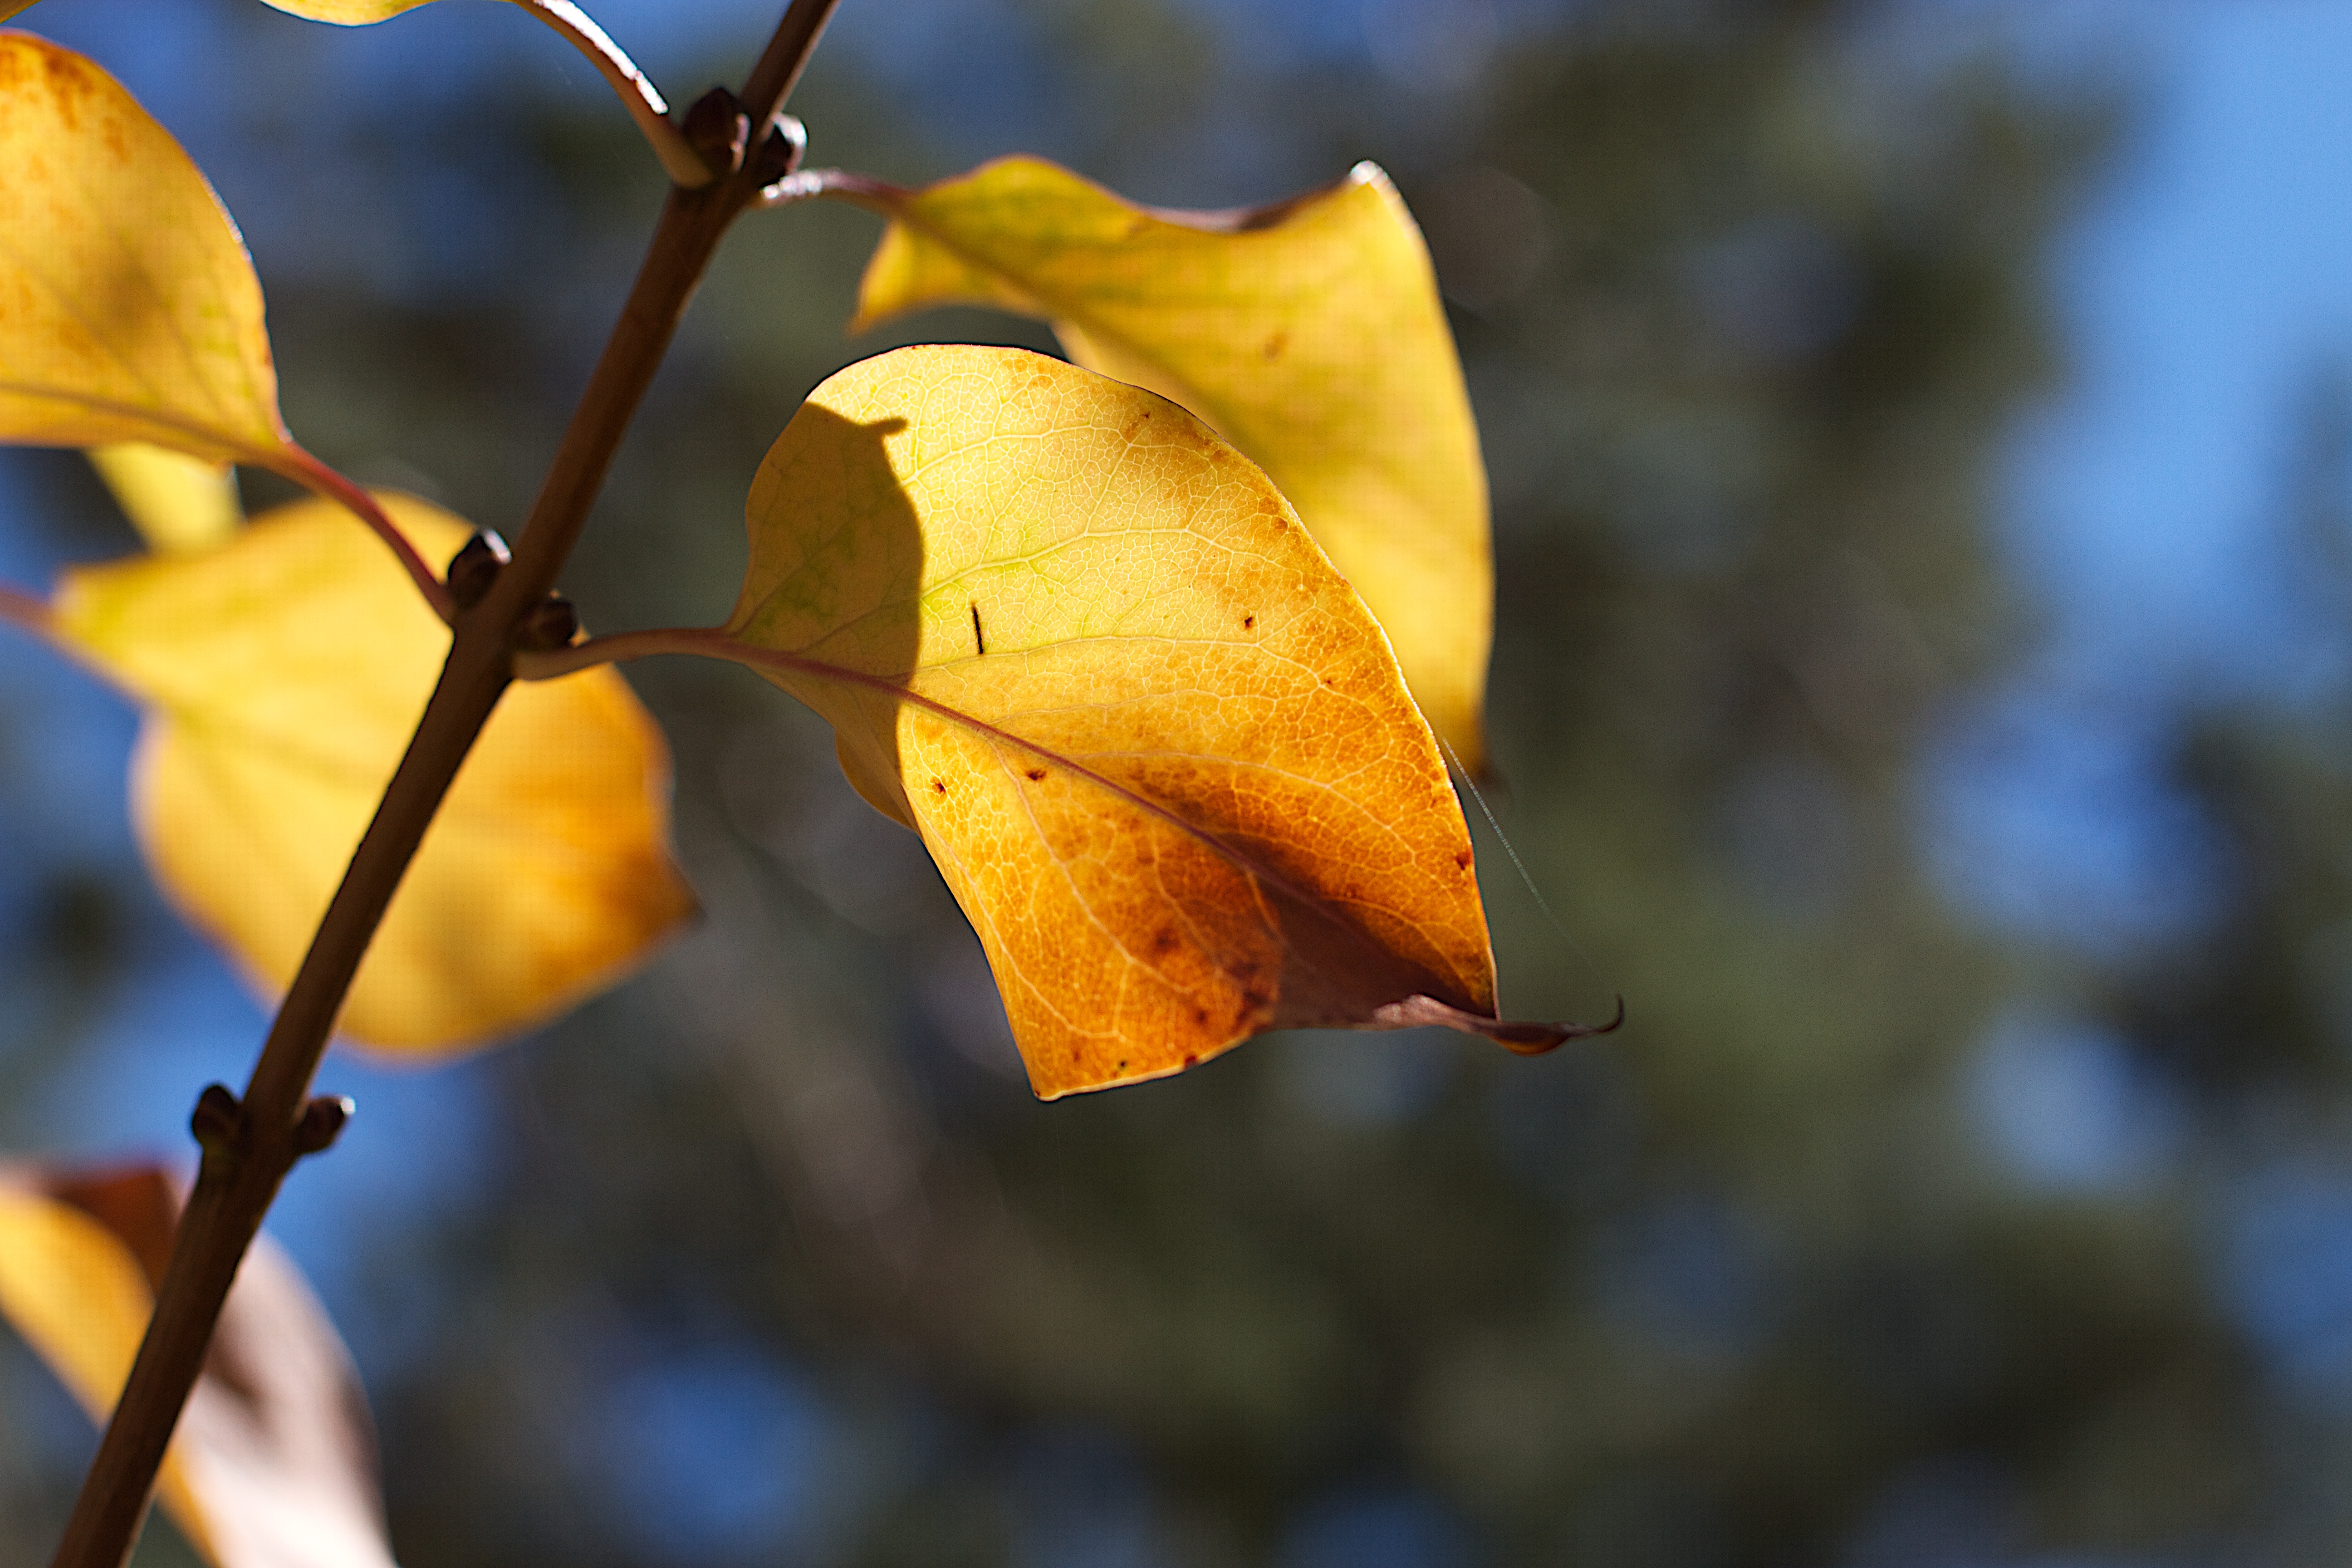
tree, nature, branch, plant, sunlight, leaf, flower, petal, autumn, botany, yellow, flora, season, close up, macro photography, flowering plant, plant stem, woody plant, land plant